Georg Engel

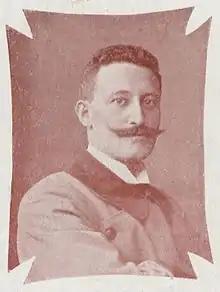
Georg Engel (before 1900)

Georg Julius Leopold Engel (born 22 October 1866 in Greifswald; died 19 October 1931 in Berlin), also known as Johannes Jörgensen, was a German writer, dramatist and literary critic. His novels appeared in large print runs.